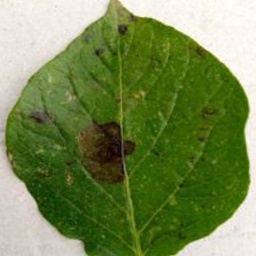
Etiqueta: Late Blight